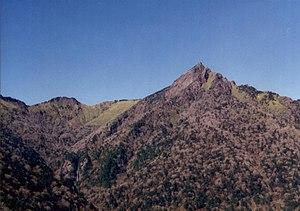
Le mont Ishizuchi est un volcan du Japon situé près de Saijō et Kumakōgen dans la préfecture d'Ehime, dans la région du Shikoku. Il fait partie des 100 montagnes célèbres du Japon.